History of the Jews in the Roman Empire

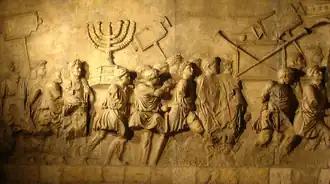
Relief from the Arch of Titus in Rome depicting a menorah and other objects looted from the Temple of Jerusalem carried in a Roman triumph

In 66 AD, the First Jewish–Roman War began. Violence escalated when the Roman governor Gessius Florus plundered the Temple treasury, followed by crackdowns that killed thousands in Jerusalem. The revolt was ultimately crushed by the future Roman emperors Vespasian and Titus. During the siege of Jerusalem in 70 AD, the Romans destroyed the Temple and plundered its artifacts, including the menorah. The city was razed. According to rabbinic sources, Yohanan ben Zakkai, a prominent sage, fled Jerusalem before its fall and negotiated with Vespasian for the safety of himself and his followers. Impressed by Yohanan's (ultimately correct) prediction that Vespasian would become emperor, Vespasian granted him permission to settle in Yavneh, which became a rabbinic center and played a crucial role in the adaptation of Judaism to a new era without the Temple.